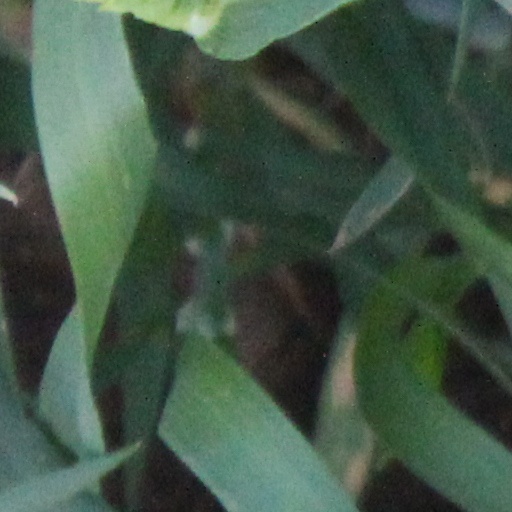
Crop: wheat